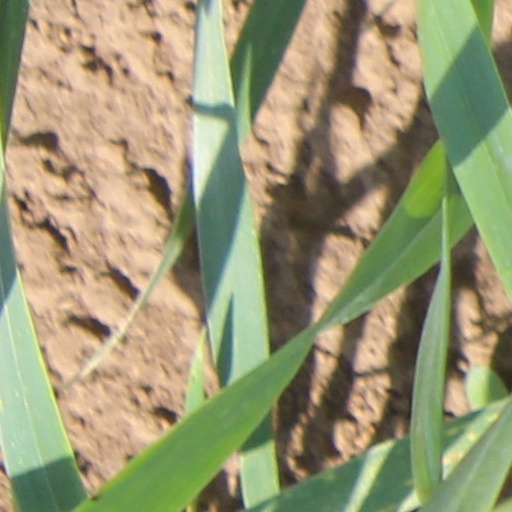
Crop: wheat